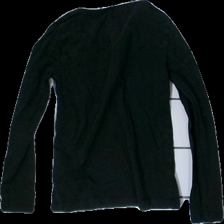
View: back
Type: Sweater
Category: Children
Brand: H&M
Colors: Black
Material: 100% cotton
Cut: Regular, C-collar
Size: 122
Season: All
Price range: <50
Recommended usage: Reuse